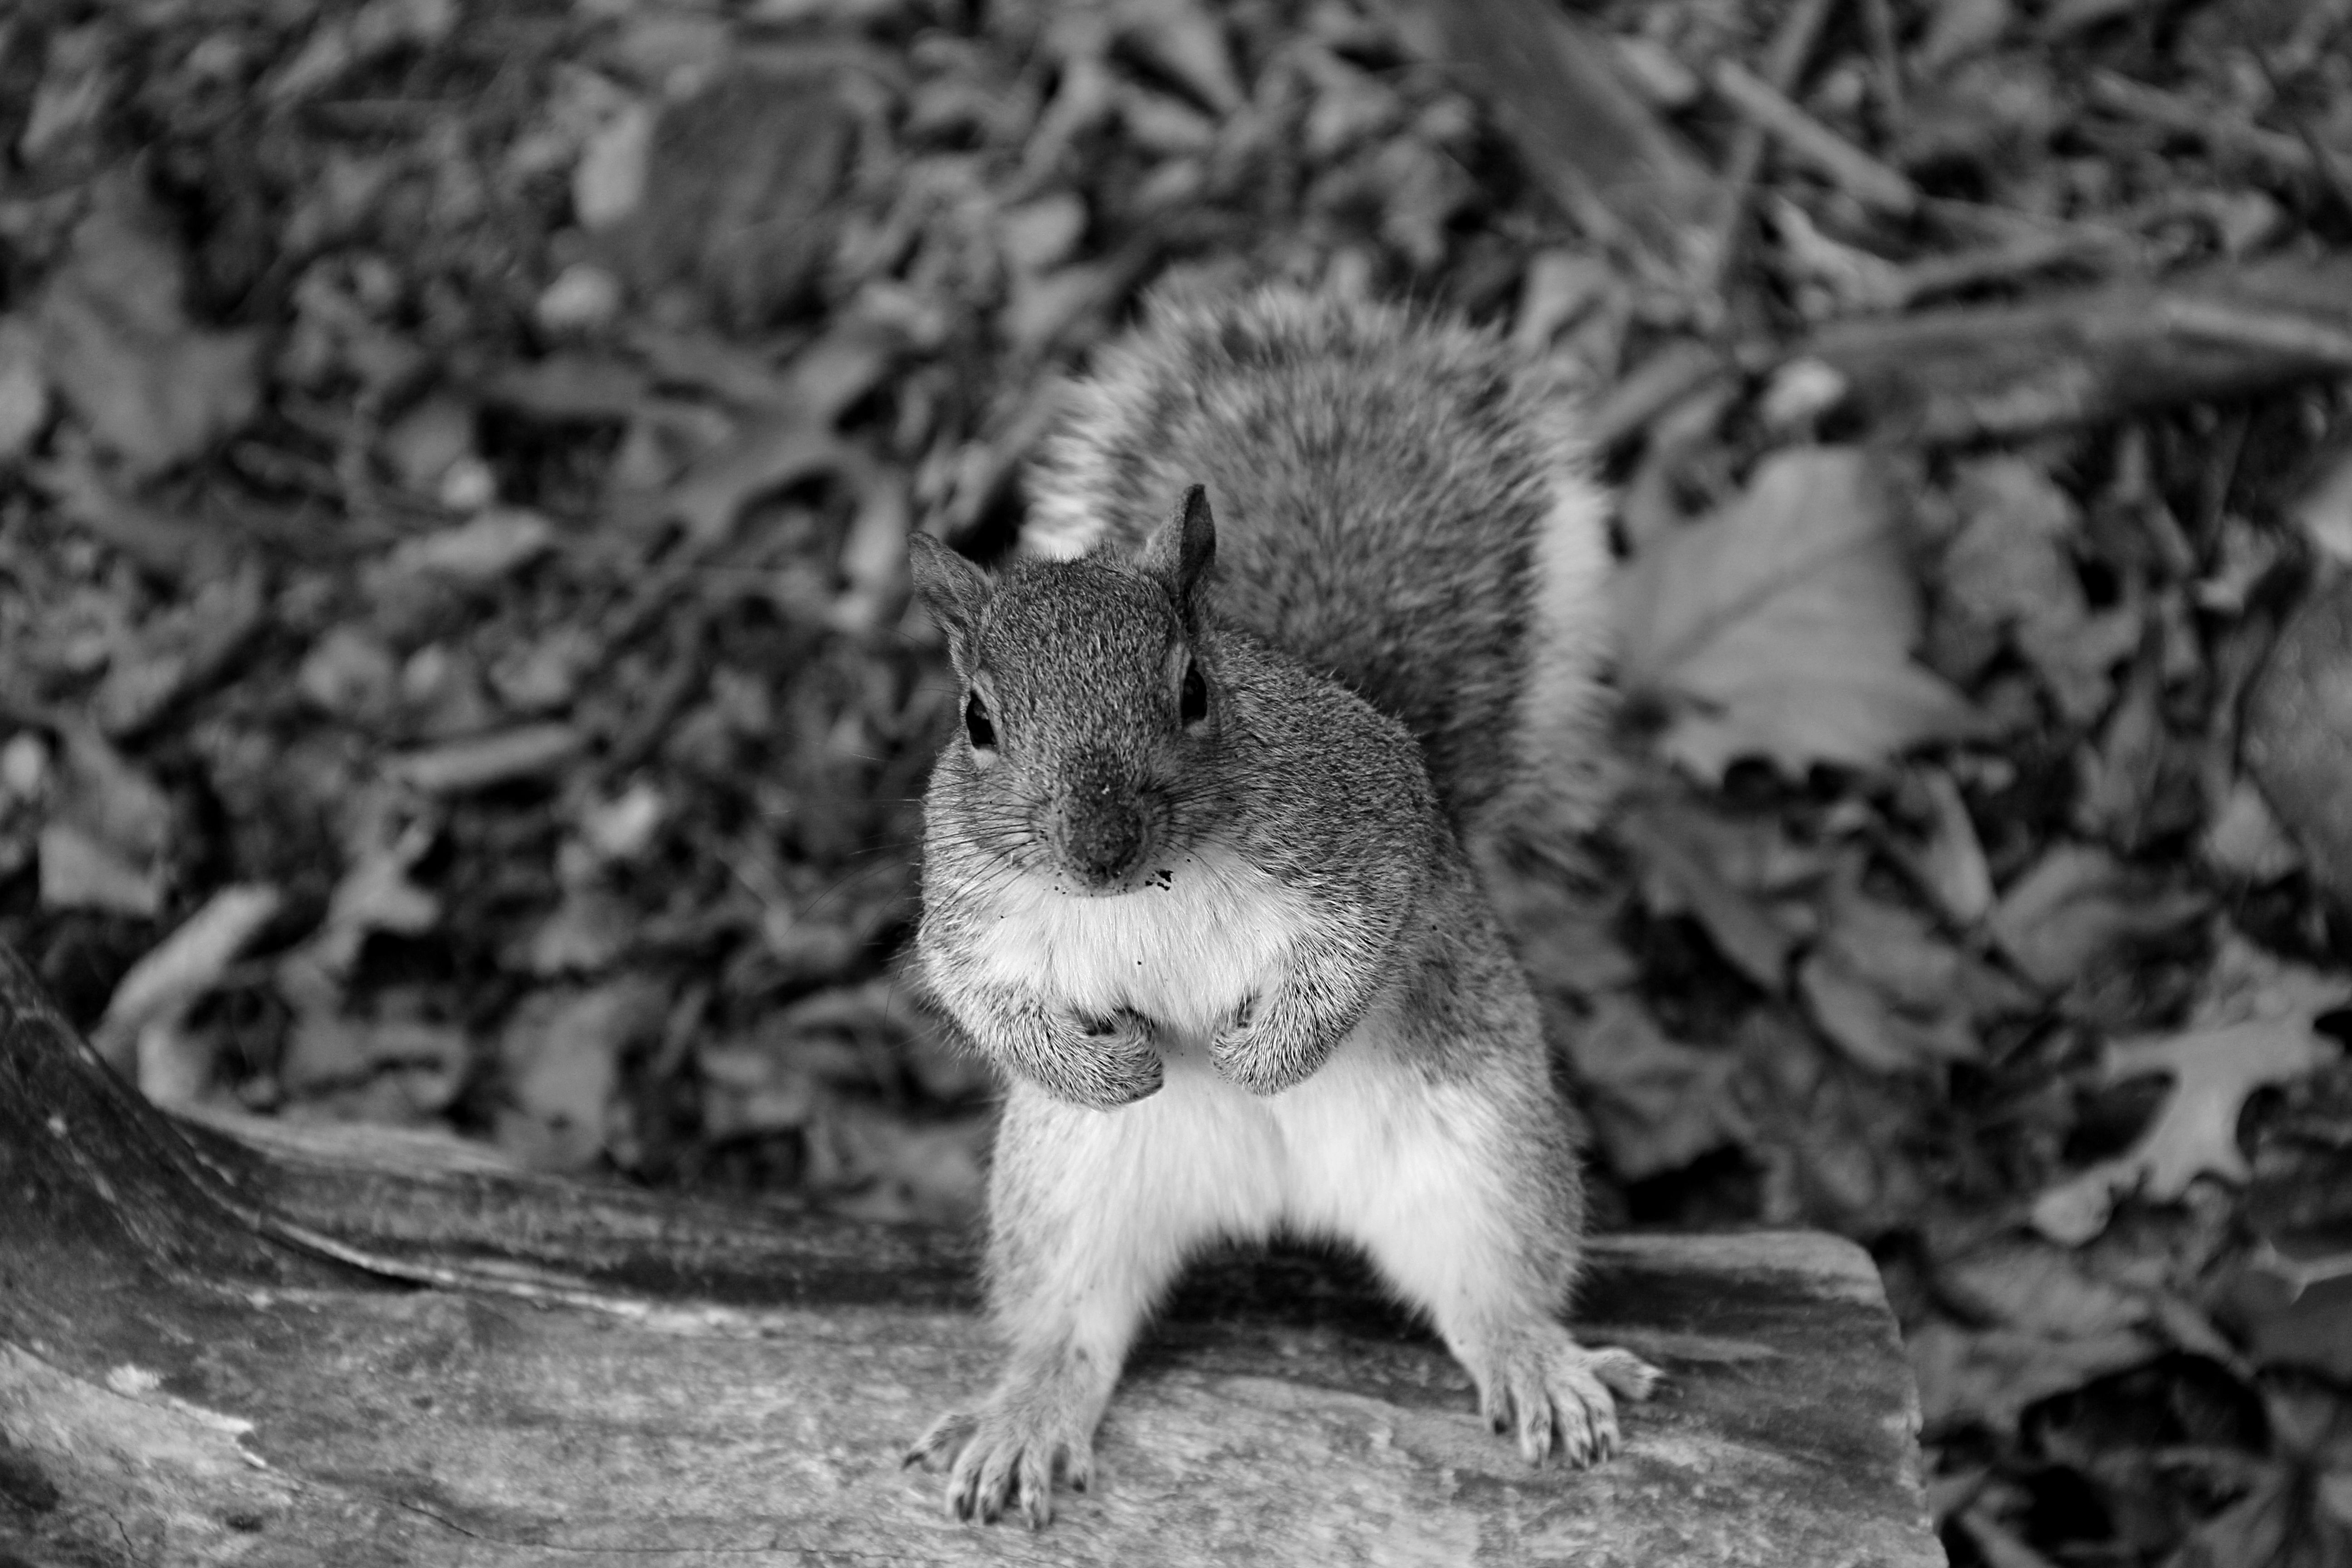
nature, forest, black and white, animal, wildlife, mammal, squirrel, monochrome, rodent, fauna, whiskers, vertebrate, monochrome photography, muridae